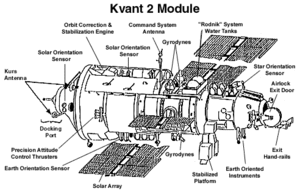
Energuia est un lanceur spatial super-lourd développé dans les années 1970 par l'Union Soviétique capable de placer en orbite basse une masse de 105 tonnes, que ce soit des satellites, des stations spatiales, ou les navettes spatiales soviétiques. Il s'agit toujours aujourd'hui du deuxième lanceur de l'histoire le plus capacitaire après la Saturn V, ainsi que celui développant la poussée la plus importante, après la N1. Energuia n'a volée que deux fois, avec succès, en mai 1987 et en novembre 1988, avant que le lanceur soit mis à la retraite prématurément du fait de l'effondrement de l'Union Soviétique. Le lanceur est composé de quatre blocs latéraux à ergols liquides, et d'un étage central pour lequel les ingénieurs soviétiques ont développé le premier moteur du pays à fonctionner grâce à des ergols cryotechniques.